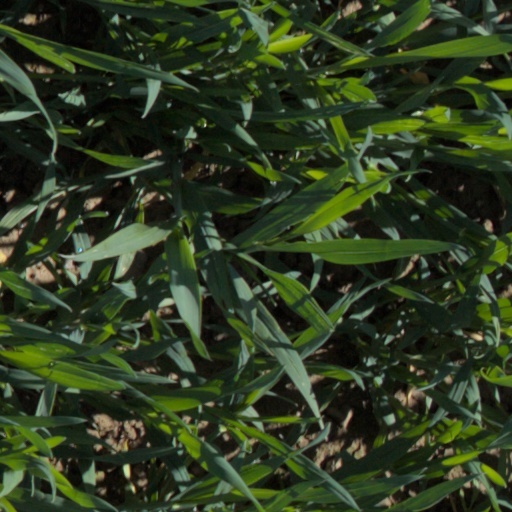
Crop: wheat